Sarkar Raj

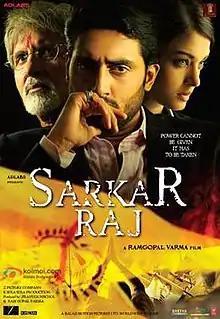
Theatrical release poster

Sarkar Raj is a 2008 Indian Hindi-language political crime thriller film directed by Ram Gopal Varma. The film is a sequel to the 2005 film "Sarkar" and the second installment of the "Sarkar" film series. The film premiered at the 2008 Cannes Film Festival, the New York Asian Film Festival, and the 9th IIFA World Premiere-Bangkok.